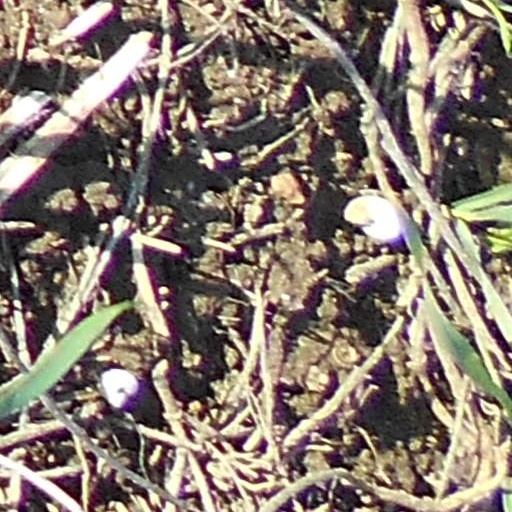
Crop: wheat